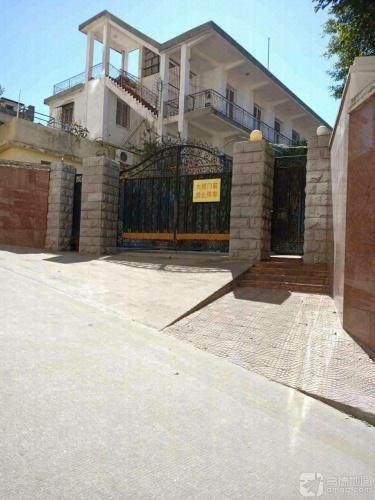
地标名称：江夏堂
所在城市：厦门市·思明区